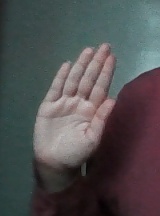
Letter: seen